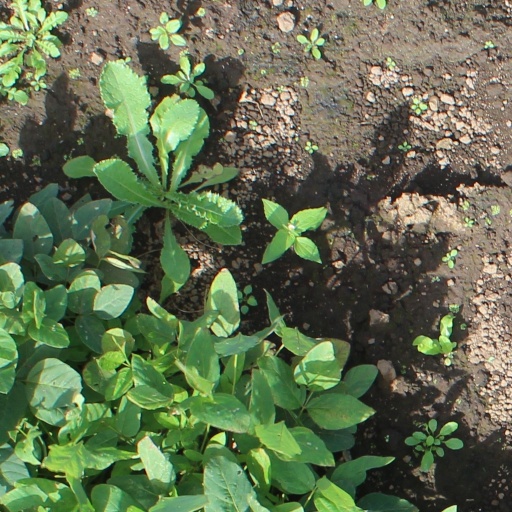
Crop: soybean